Israel Belkind

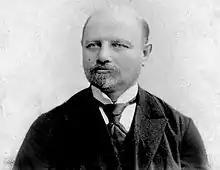

Israel Belkind (1861–1929) was a Jewish educator, author, writer, historian and founder of the Bilu movement. A pioneer of the First Aliyah, Belkind founded the "Biluim", a group of Jewish idealists aspiring to settle in the Land of Israel with the political purpose to redeem Eretz Yisrael and re-establish the Jewish State on it.